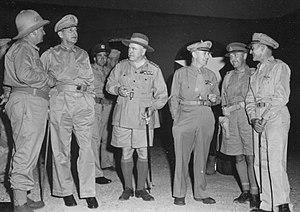
Douglas MacArthur, né le 26 janvier 1880 à Little Rock en Arkansas et mort le 5 avril 1964 à Washington, DC, est un général américain et field marshal philippin. Il fut le chef d'état-major de l'armée américaine durant les années 1930 et joua un rôle prépondérant sur le théâtre Pacifique de la Seconde Guerre mondiale. Il reçut la Medal of Honor pour son service durant la campagne des Philippines. Il fait partie des cinq personnes ayant atteint le grade de général de l'Armée dans l'armée américaine et le seul à avoir été field marshall de l'armée des Philippines.
George Churchill Kenney est un général de l’United States Air Force qui a participé à la Première Guerre mondiale et à la Seconde Guerre mondiale. Il est surtout connu en tant que commandant des Forces aériennes alliées pour la South West Pacific Area, poste qu'il occupe d’août 1942 à 1945.